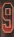
Number: 9